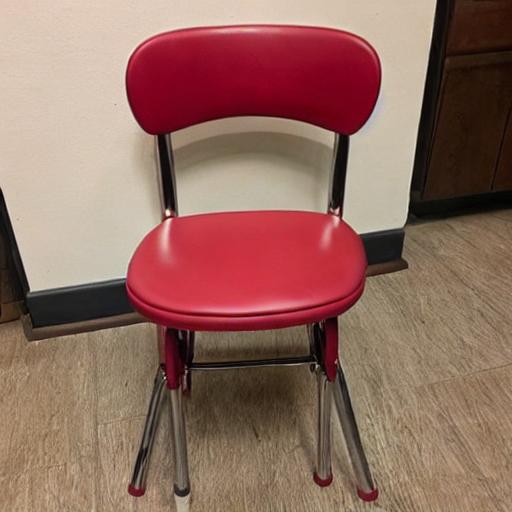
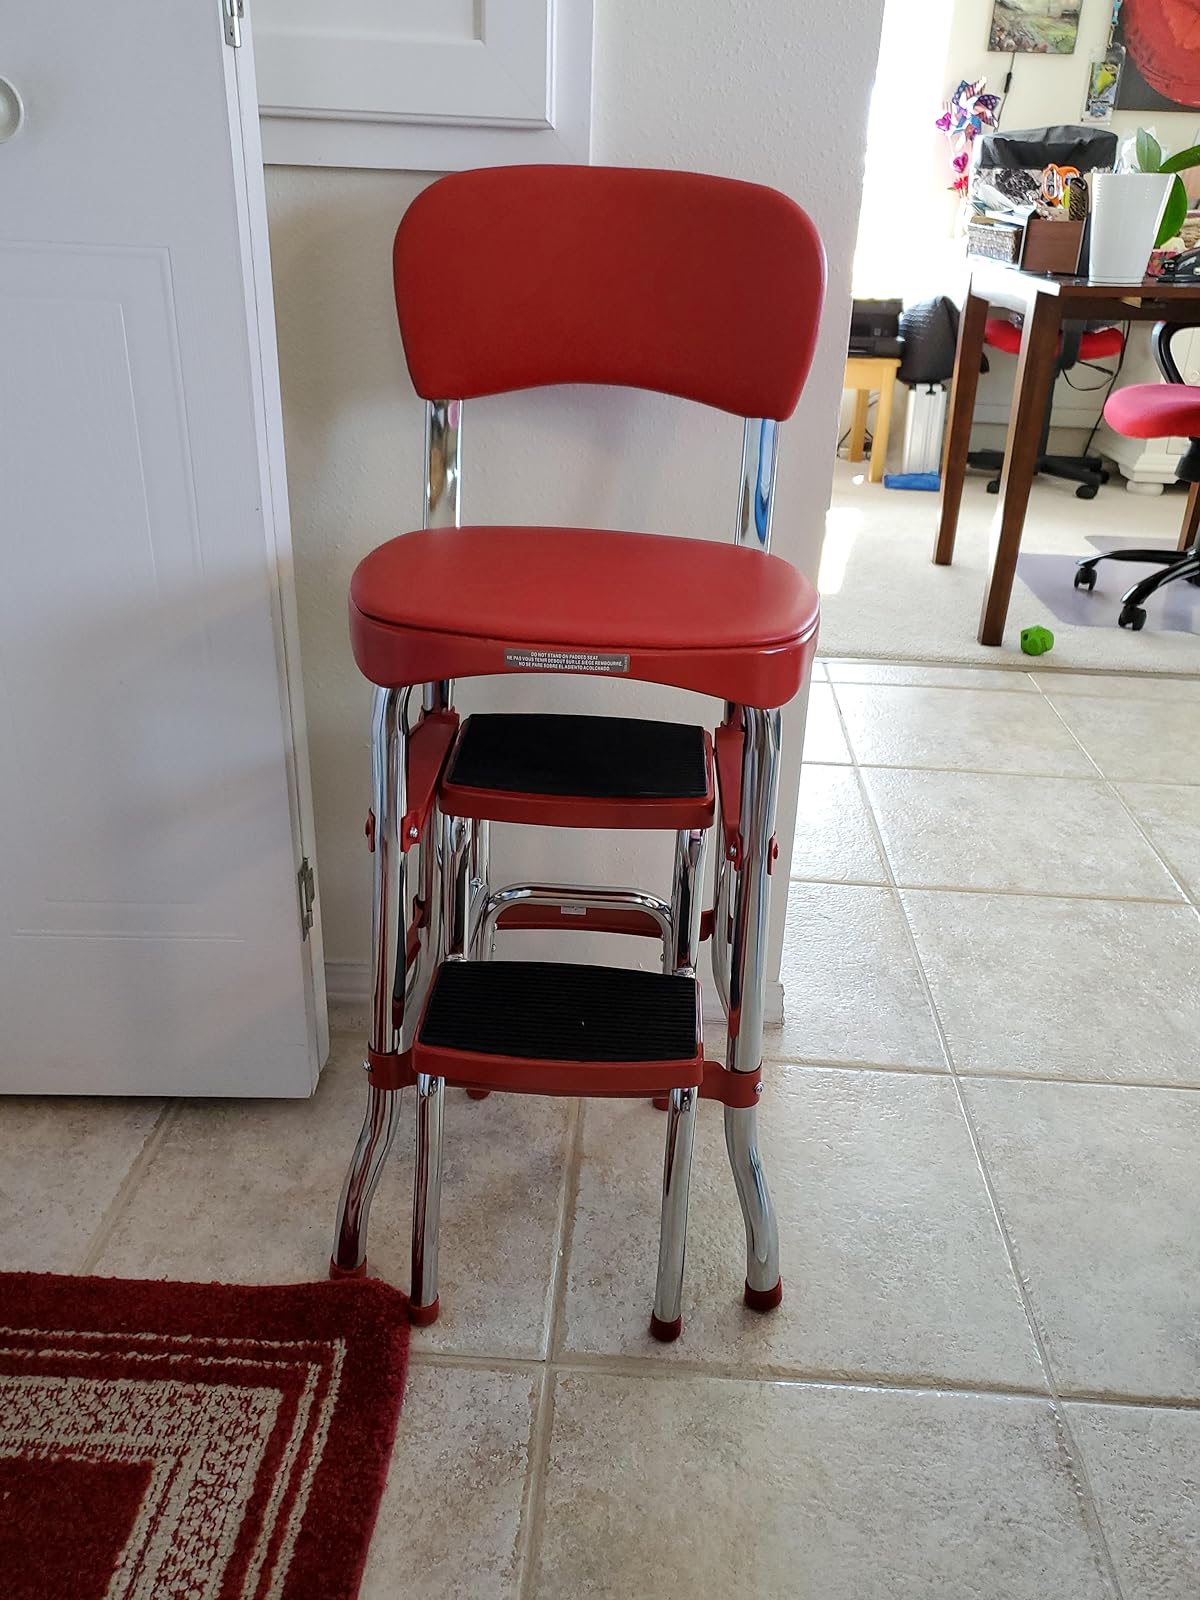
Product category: items_chair
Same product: no